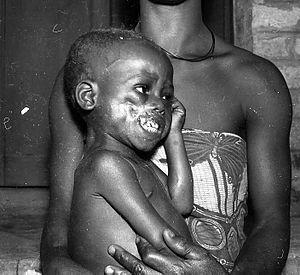
enfant africain touché par l'onchocercose (archives médicales militaires, USA)
L’onchocercose ou cécité des rivières est une filariose cutanée, due à un nématode parasite Onchocerca volvulus, lequel peut vivre jusqu'à quinze années dans le corps humain.